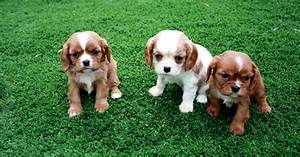
Label: dog